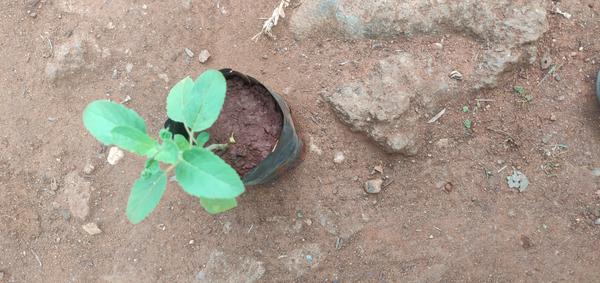
Plant: Tulasi